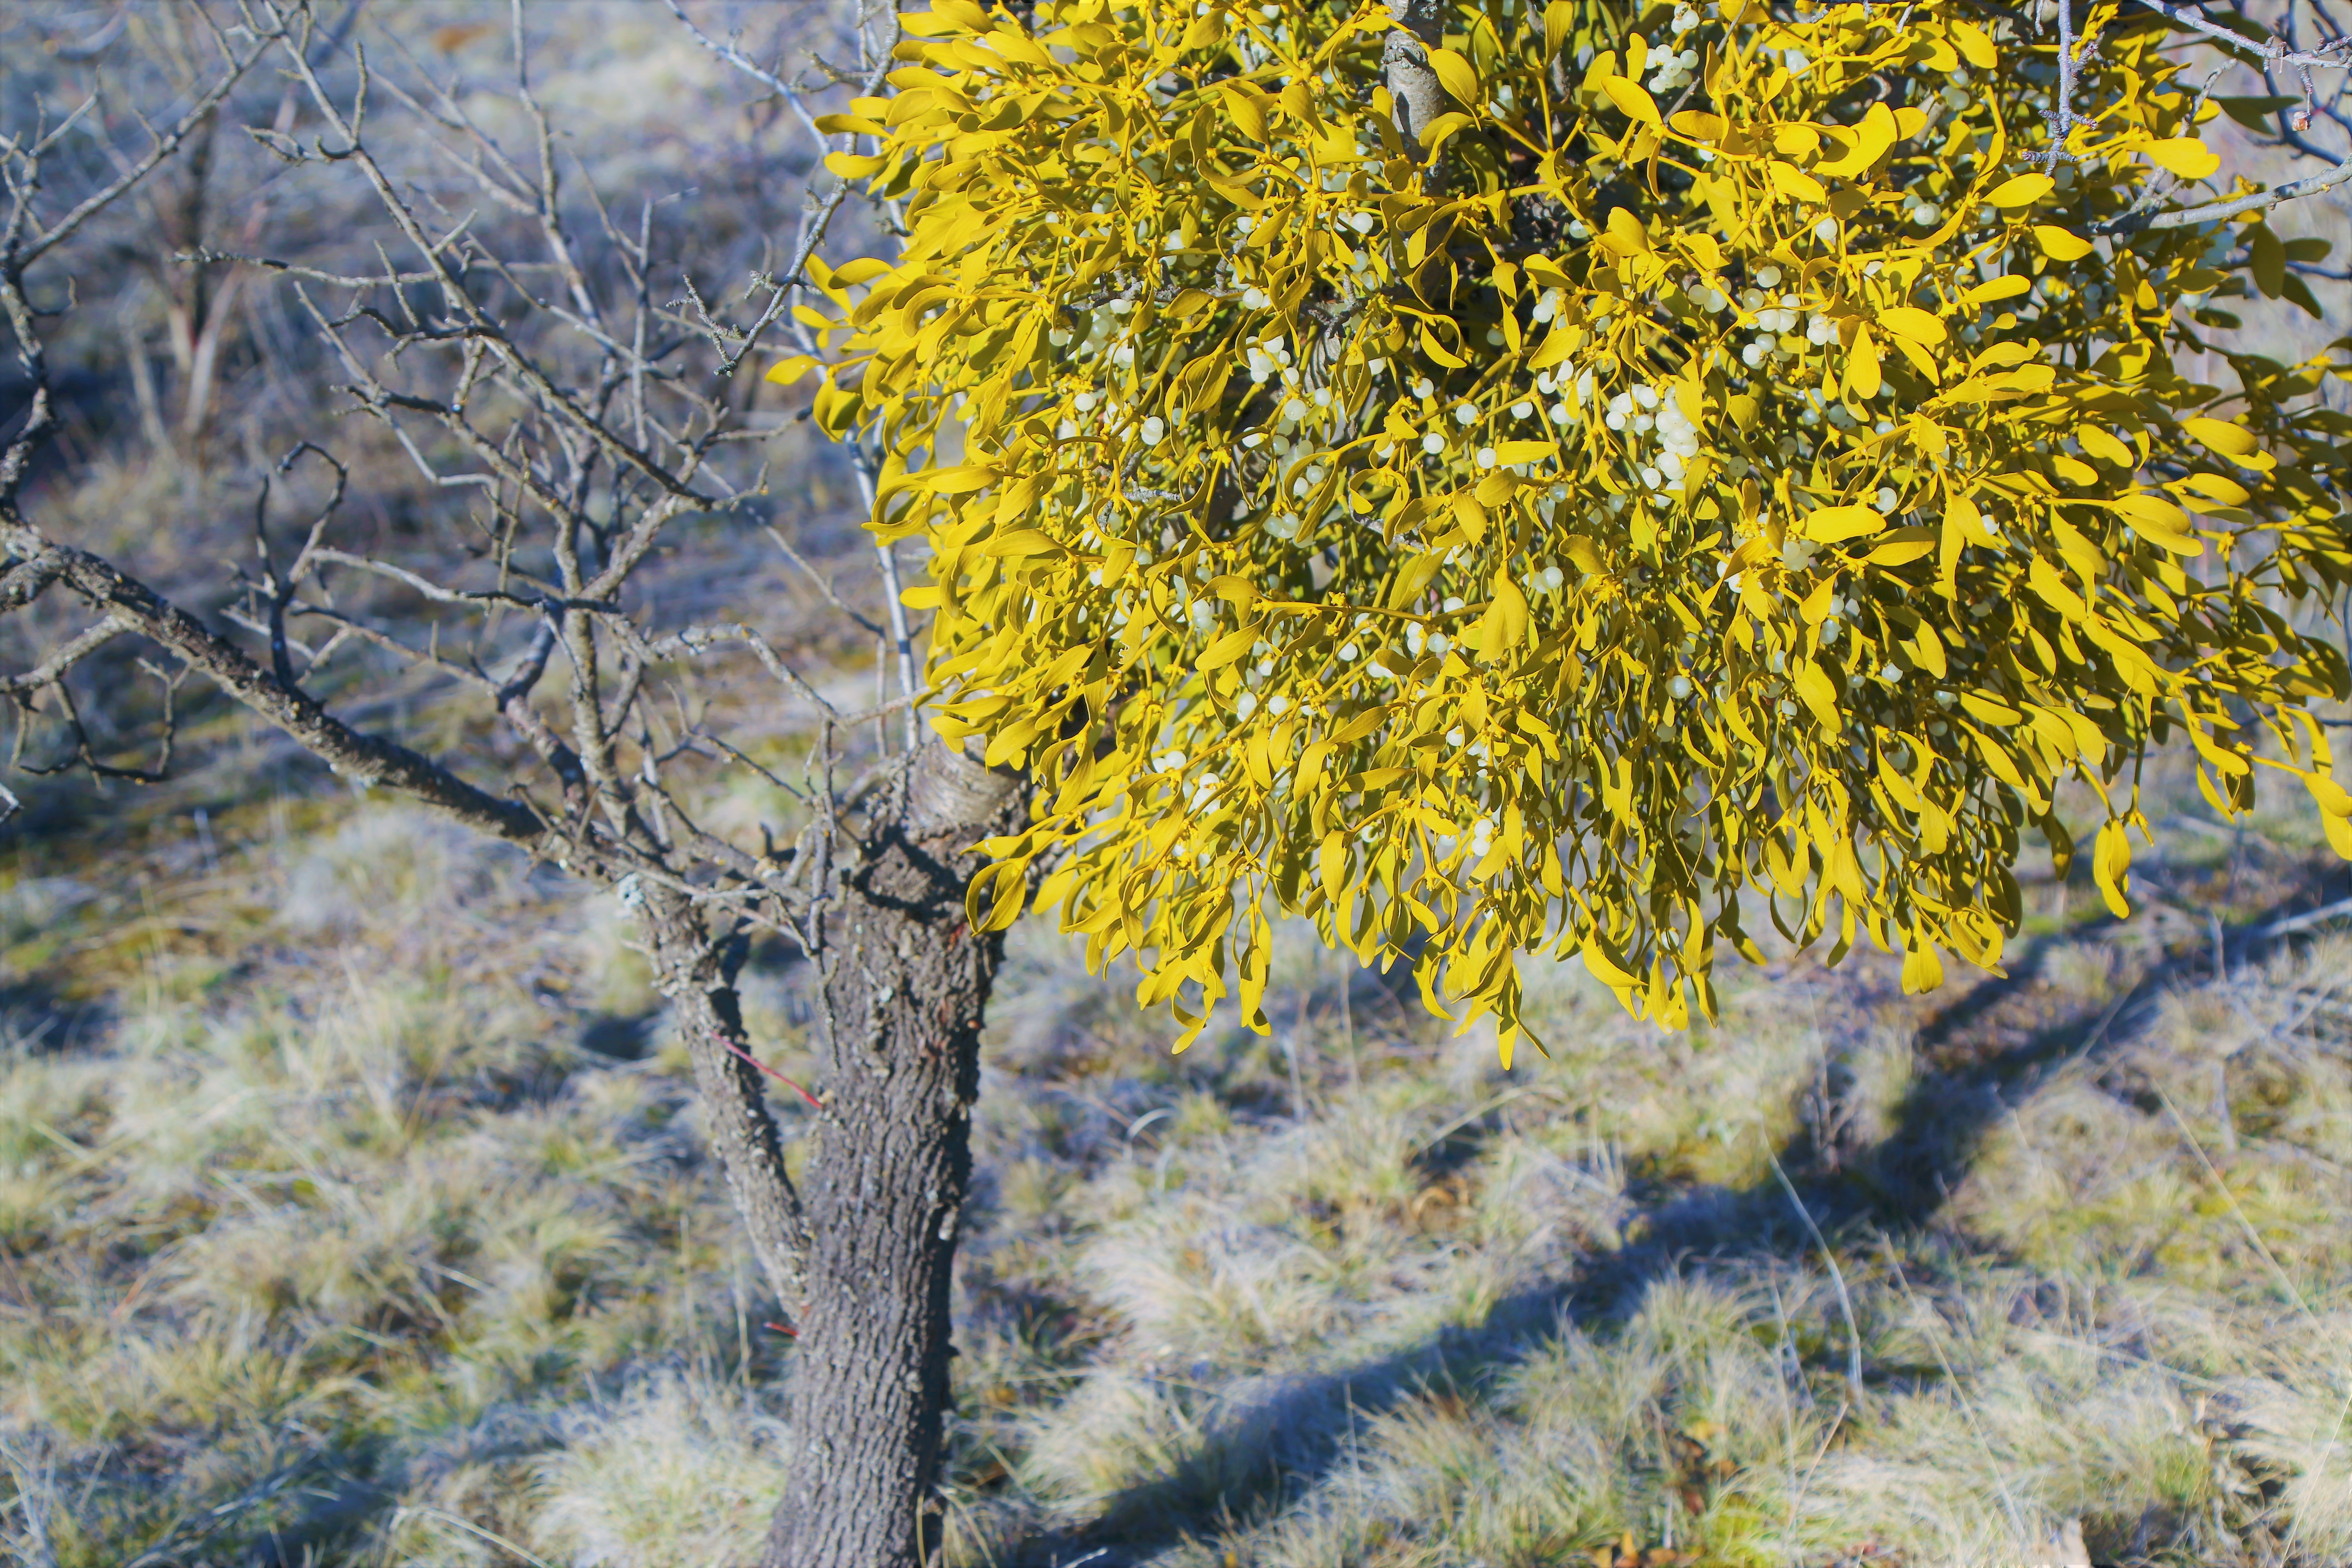
plant, winter, nature, tree, yellow, branch, woody plant, flower, spring, sky, American larch, mimosa, autumn, pine family, goldenrod, twig, wildflower